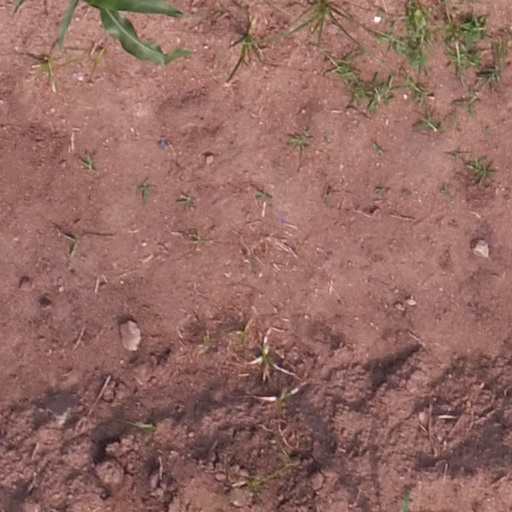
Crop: maize; corn